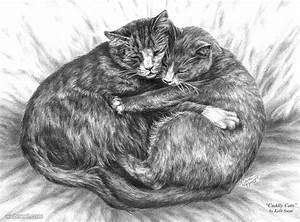
cat